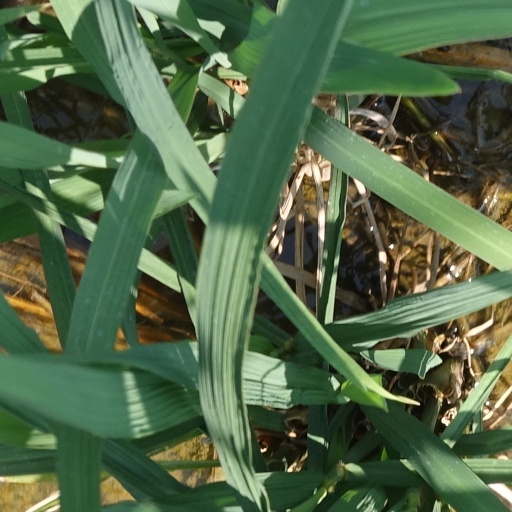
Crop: rice